John C. Sikes House

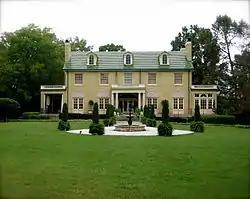
John C. Sikes House, September 2012

John C. Sikes House is a historic home located at Monroe, Union County, North Carolina. It was built in 1926–1927, and consists of a -story, five bay by four bay, Classical Revival-style main block with a two-story rear ell. The house is constructed of yellow Roman brick and has a gable roof. The front facade features a parapeted portico supported by six stone Tuscan order columns.